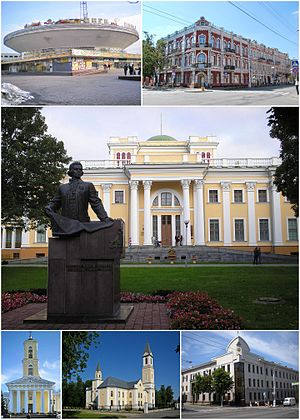
Homel
Homel.
Homel er den næststørste by i Hviderusland med 527.172 indbyggere. Byen er det administrative center i Homel voblast og ligger i den sydøstlige del af Hviderusland nær grænsen til Ukraine og Tjernobyl-atomkraftværket.